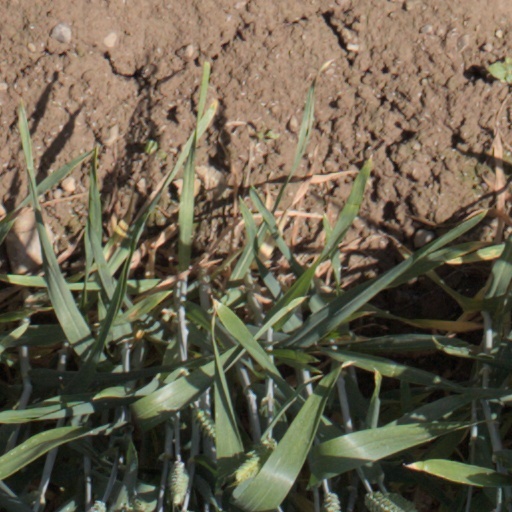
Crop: wheat